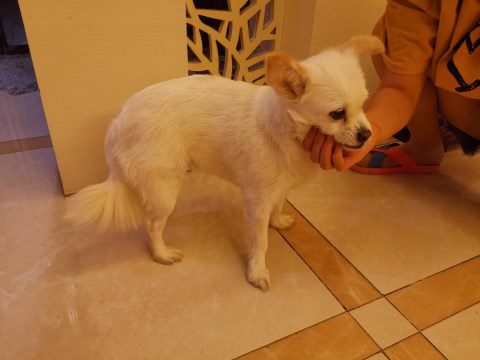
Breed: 806-n000129-papillon